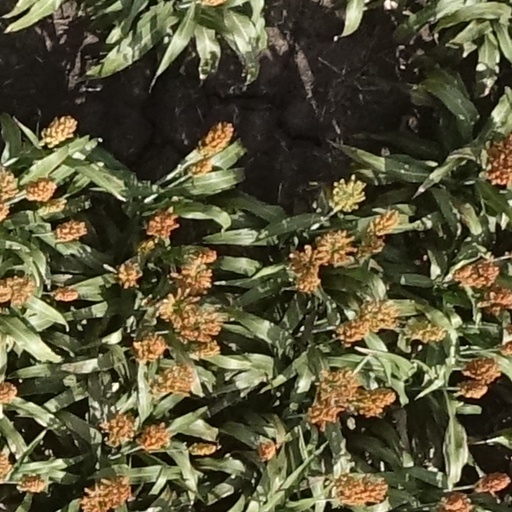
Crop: sorghum